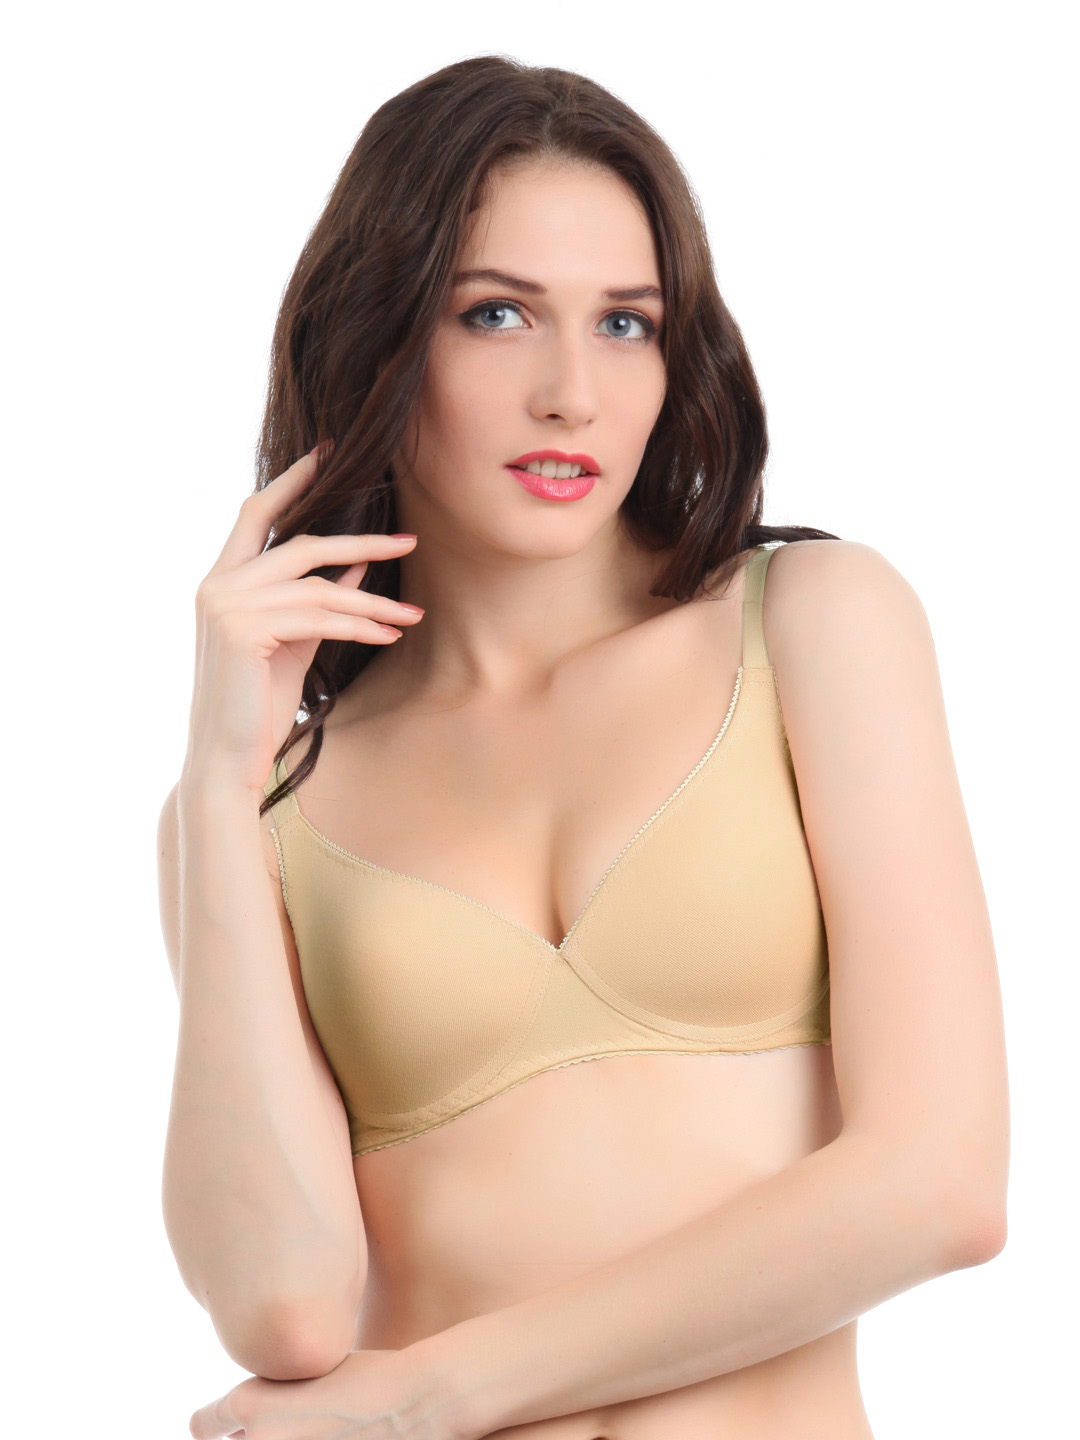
Enamor Women Smooth Skin Bra
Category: Apparel / Innerwear / Bra
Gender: Women
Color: Skin
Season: Summer 2014
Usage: Casual